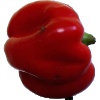
Label: Pepper Red 1